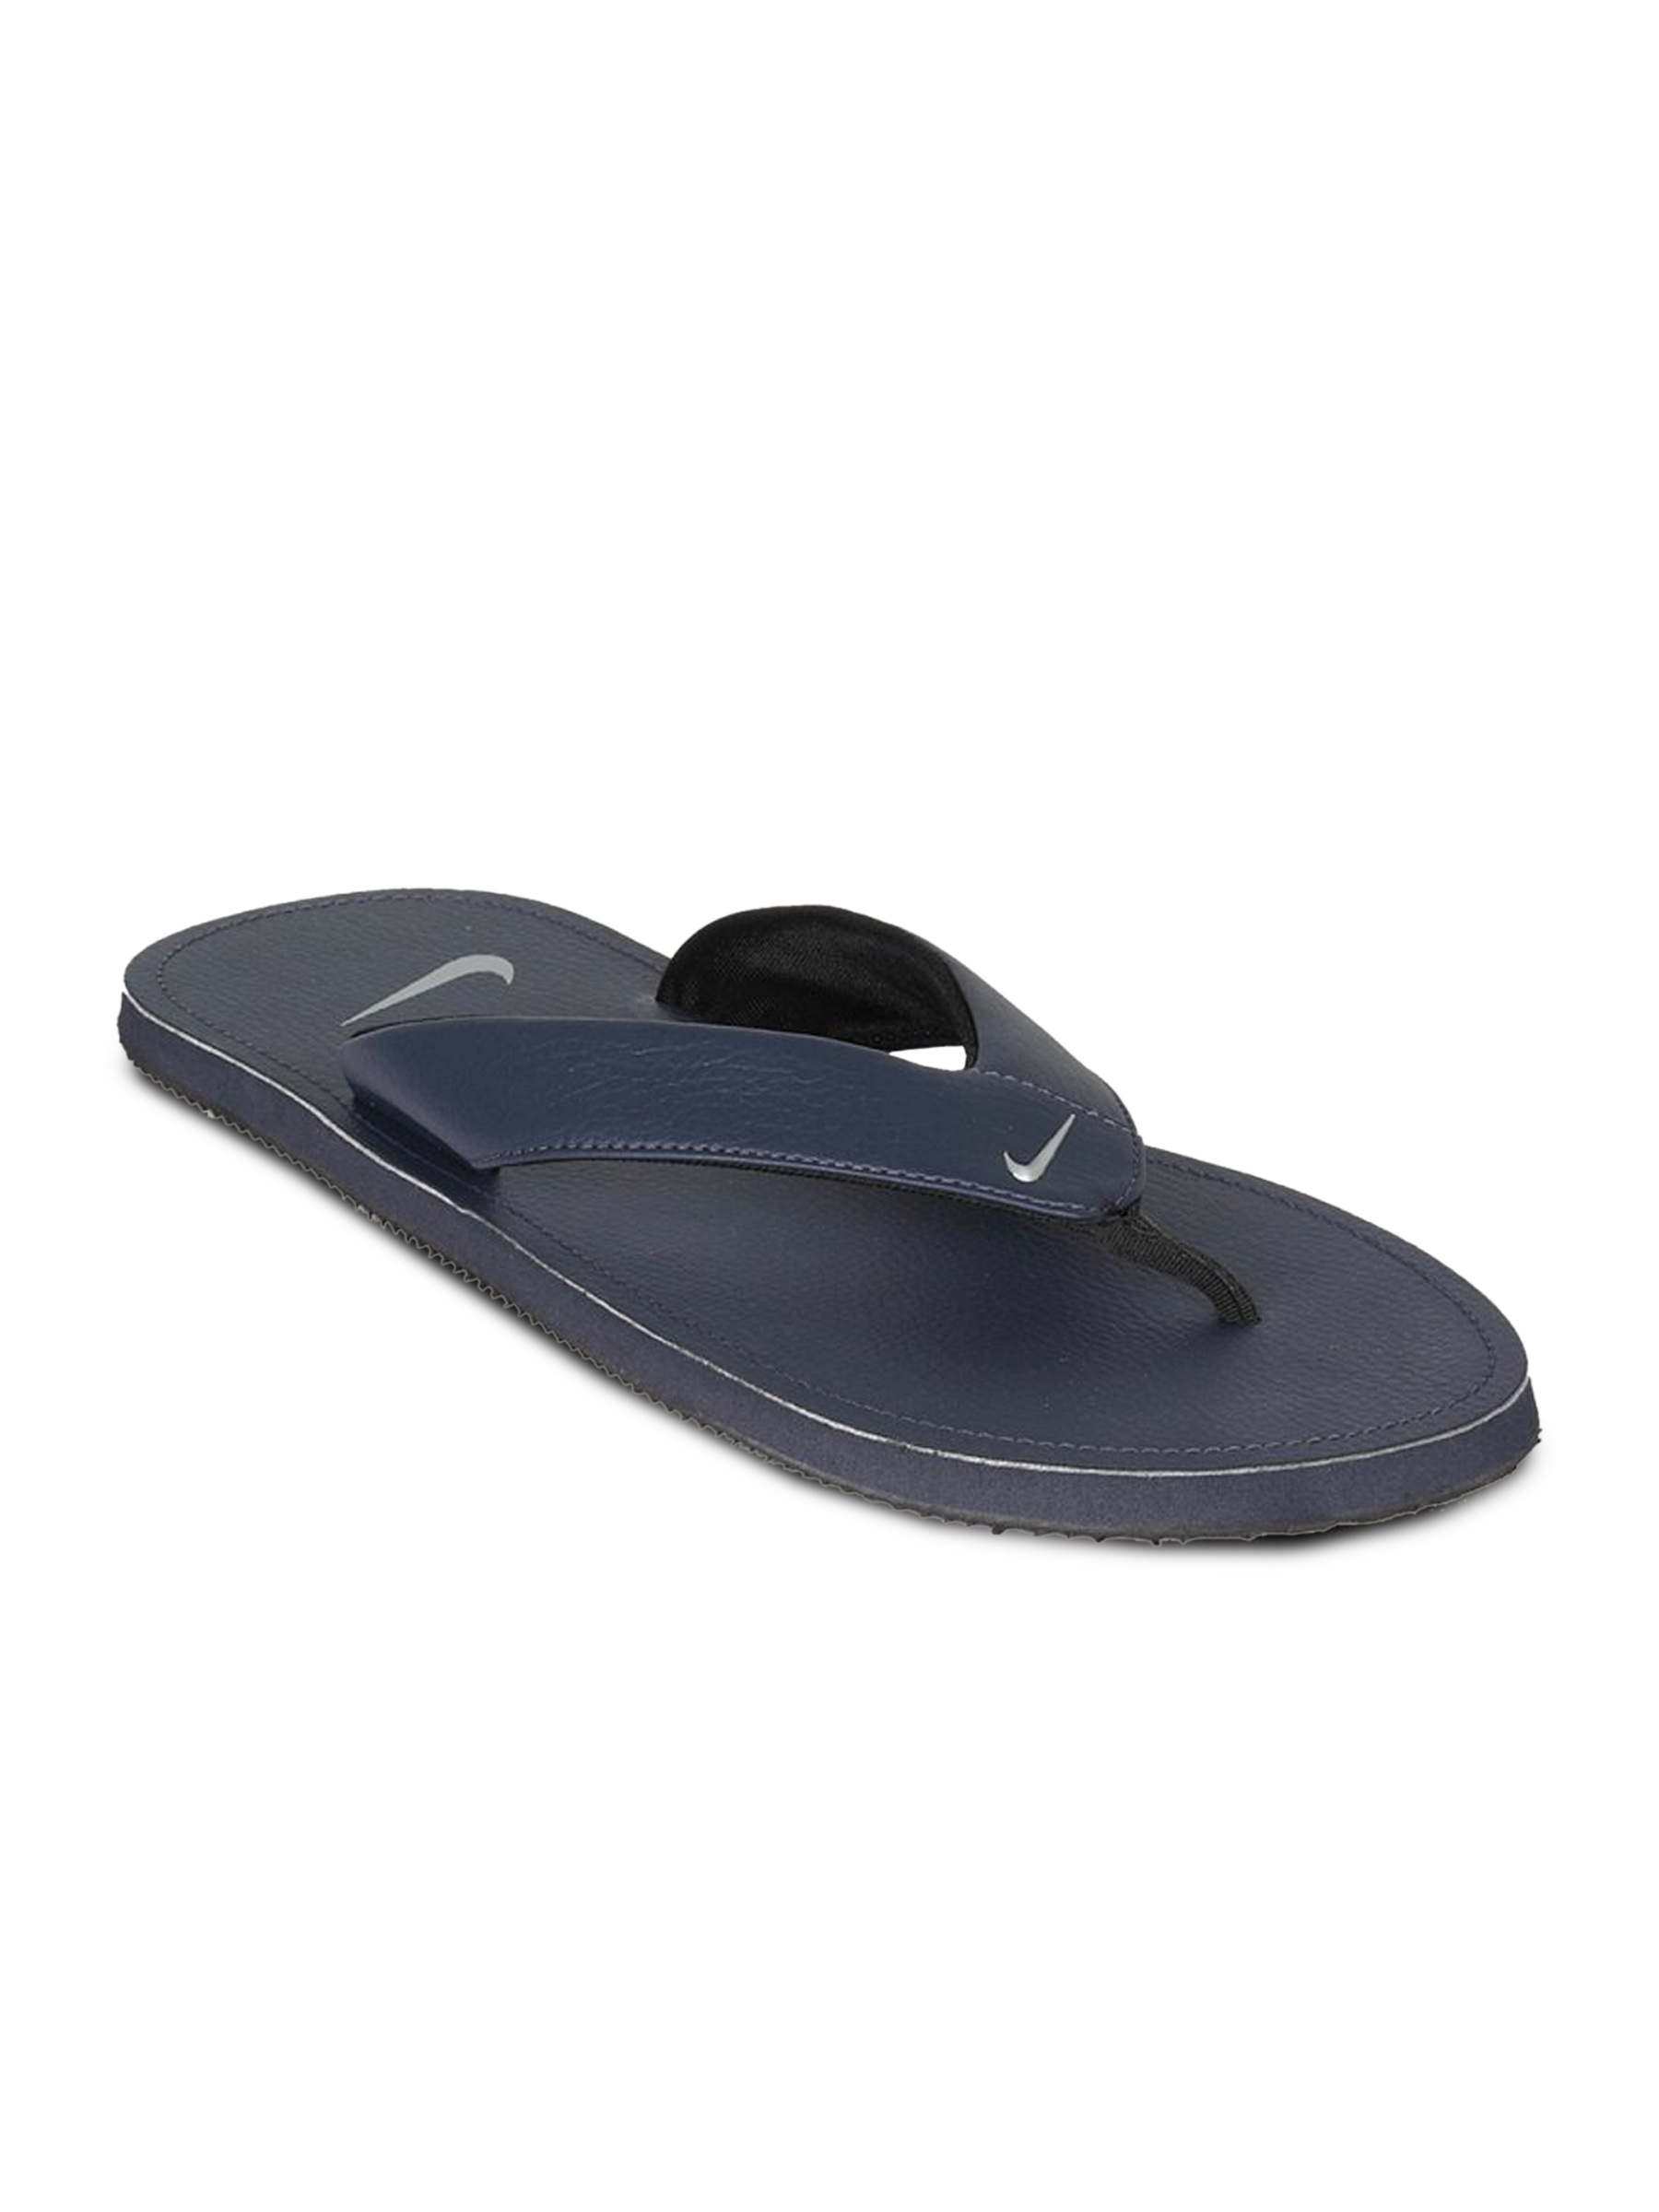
Nike Men's Chroma Navy Blue Flip Flop
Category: Footwear / Flip Flops / Flip Flops
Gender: Men
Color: Brown
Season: Summer 2012
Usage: Casual